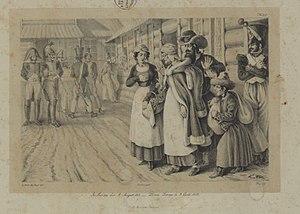
Liozna ou Liozno est une commune urbaine de la voblast de Vitebsk, en Biélorussie, et le centre administratif du raïon de Liozna. Sa population s'élevait à 6 688 habitants en 2016.